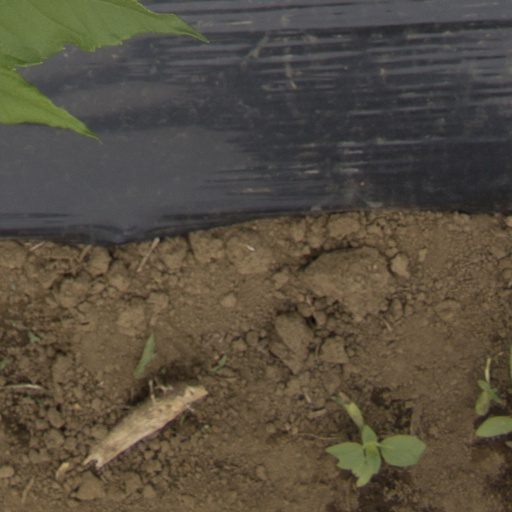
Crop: Jerusalem artichoke